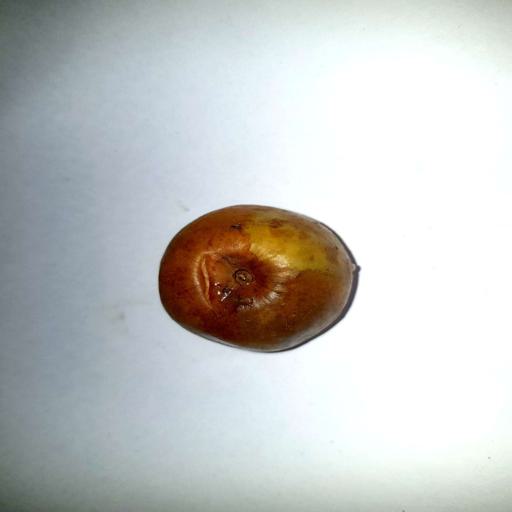
Label: bruised